Battle of Pancorbo (816)

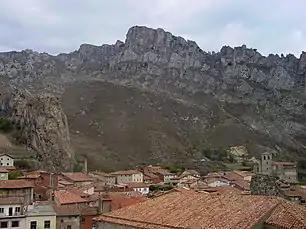
Partial view over the town and pass of Pancorbo

The Battle of Pancorbo took place in 816 between a Moorish army from the Emirate of Cordoba sent by Al-Hakam I and under the control of Abd al-Karim ibn Abd al-Wahid ibn Mugit and pro-Frankish forces under the control of Balask al-Yalasqi. The battle was fought when the Córdoban forces attempted to cross the pass at Pancorbo.